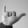
ASL letter: Y